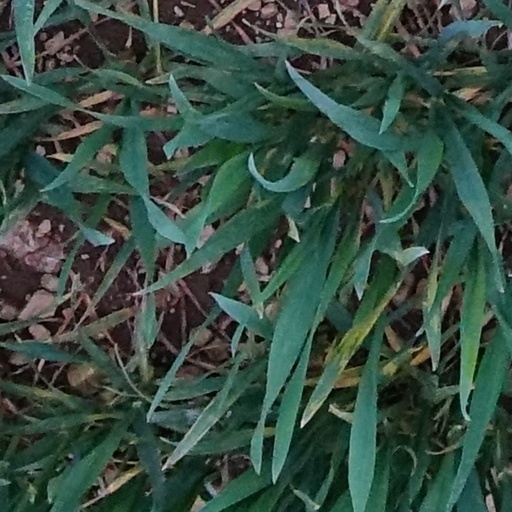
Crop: wheat